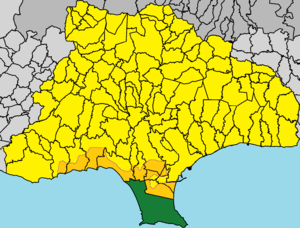
Akrotíri est un village de Chypre de plus de 870 habitants.